Old Gothic Barns

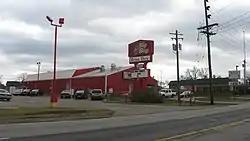
Site of the barns

The Old Gothic Barns were a pair of historic agricultural buildings near the city of Cincinnati in Green Township, Hamilton County, Ohio, United States. Built in the second quarter of the nineteenth century, they were designated a historic site in the 1970s because of their distinctive architecture.